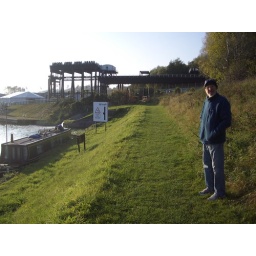
Beside the river wieth the boat lift in the background